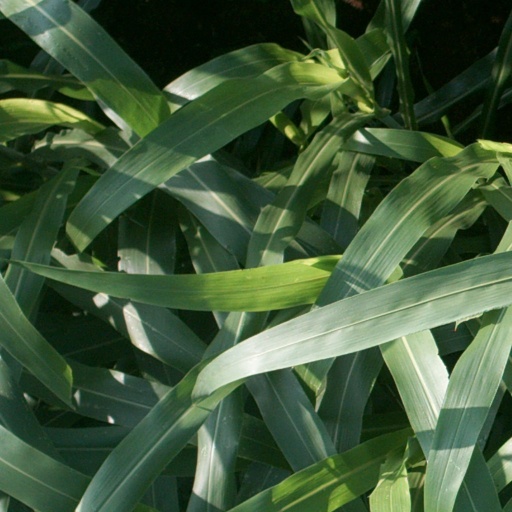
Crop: sorghum